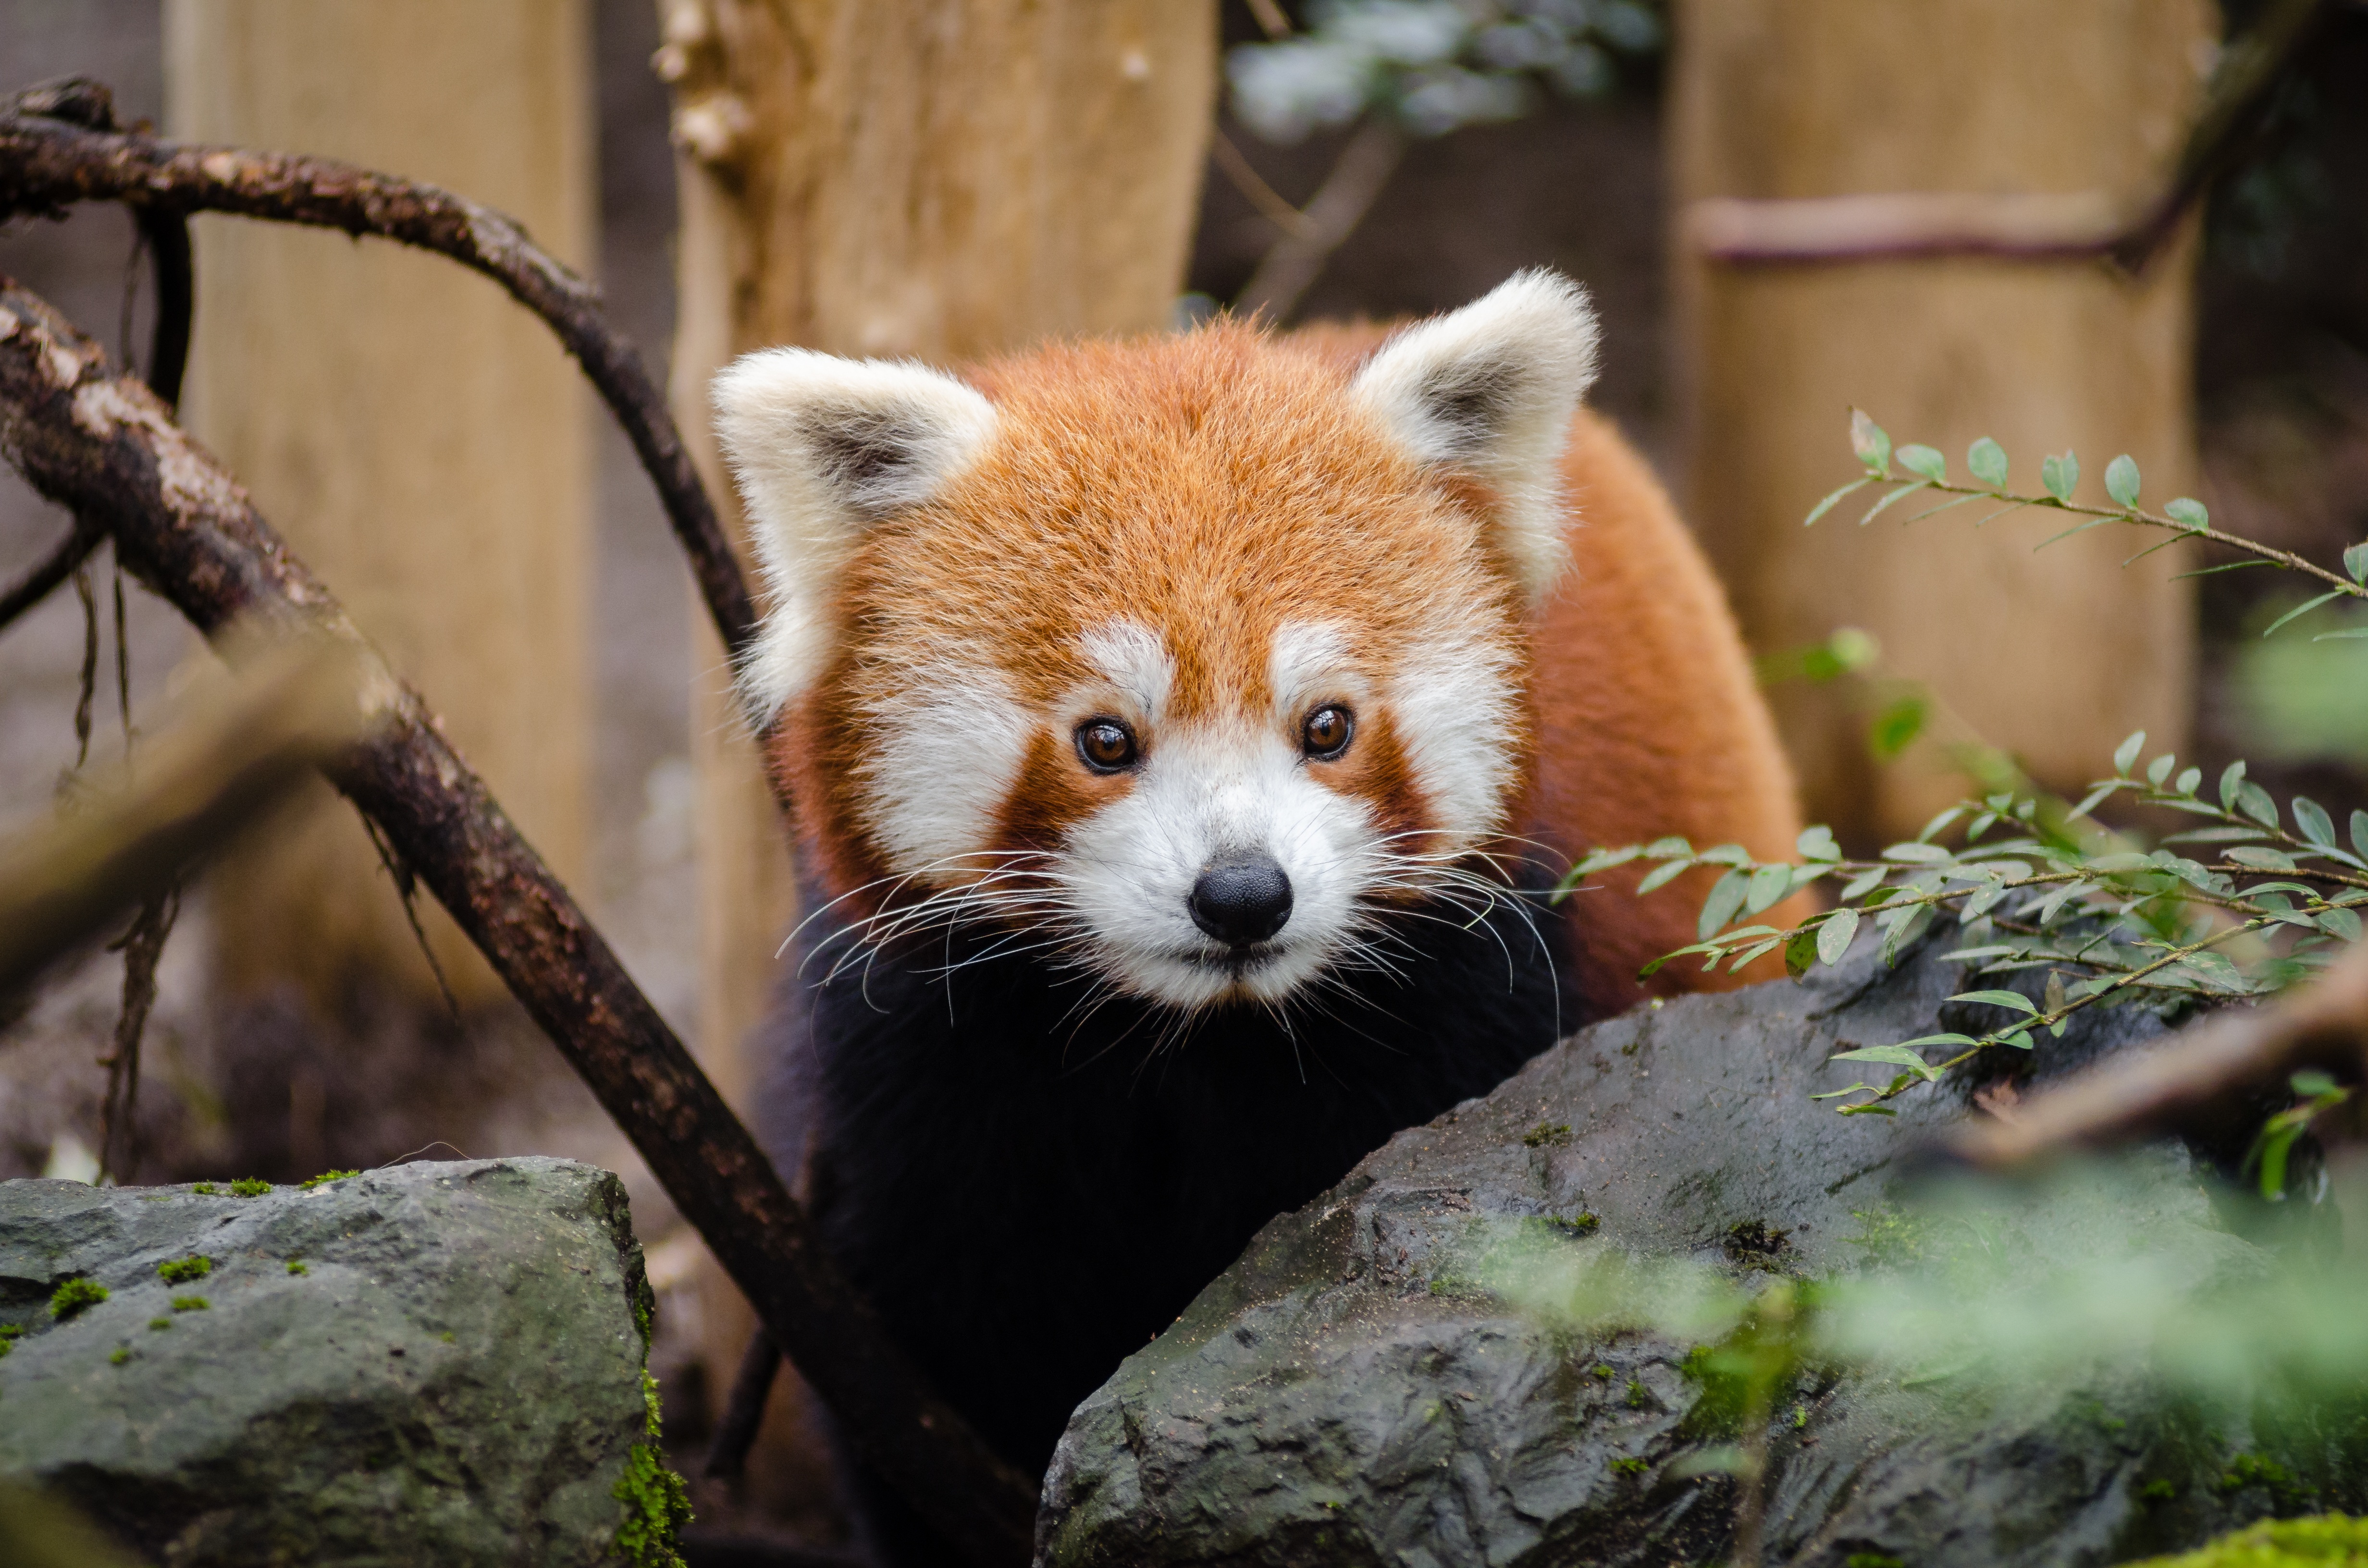
animal, cute, wildlife, zoo, mammal, fauna, red panda, vertebrate, giant panda, dog breed group